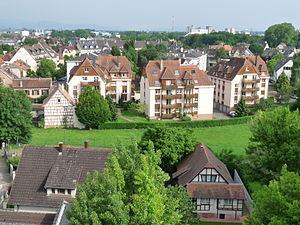
Quartier de la Robertsau (Strasbourg)
La Robertsau est le quartier le plus septentrional de Strasbourg, autrefois maraîcher et aujourd'hui essentiellement résidentiel.